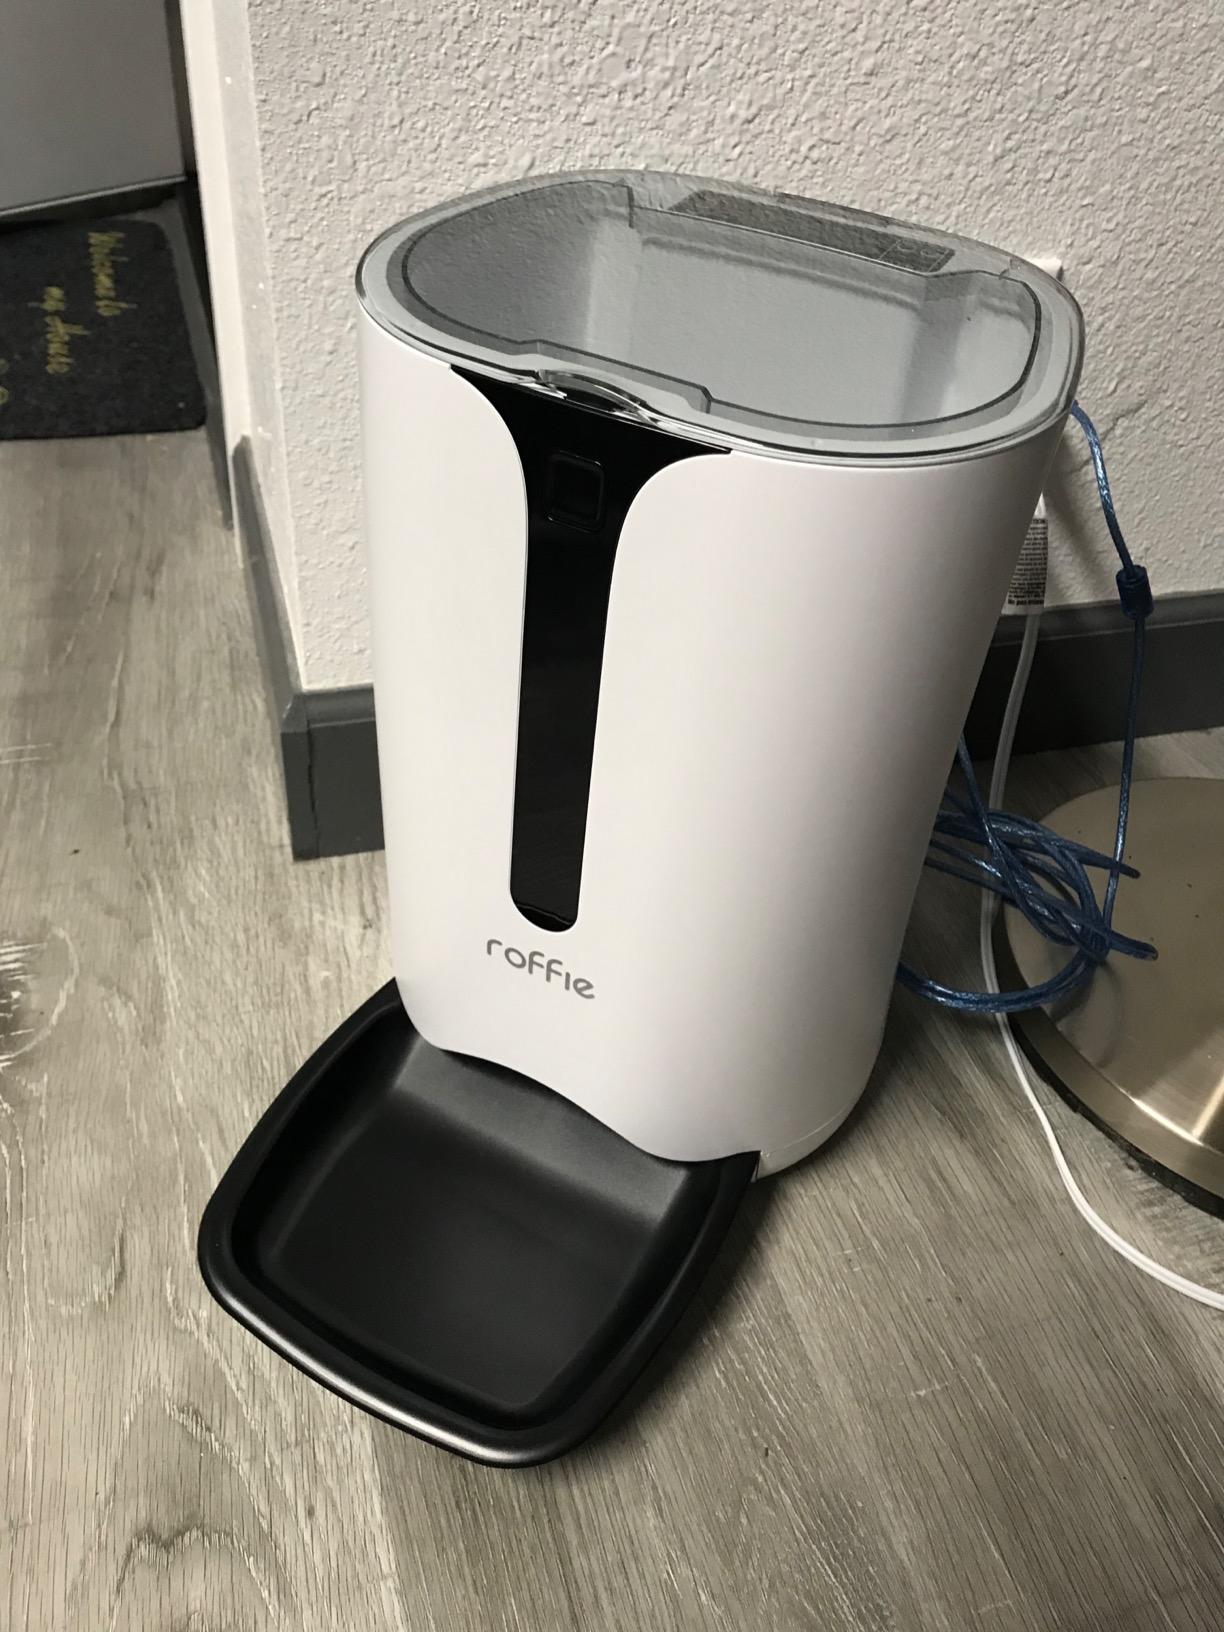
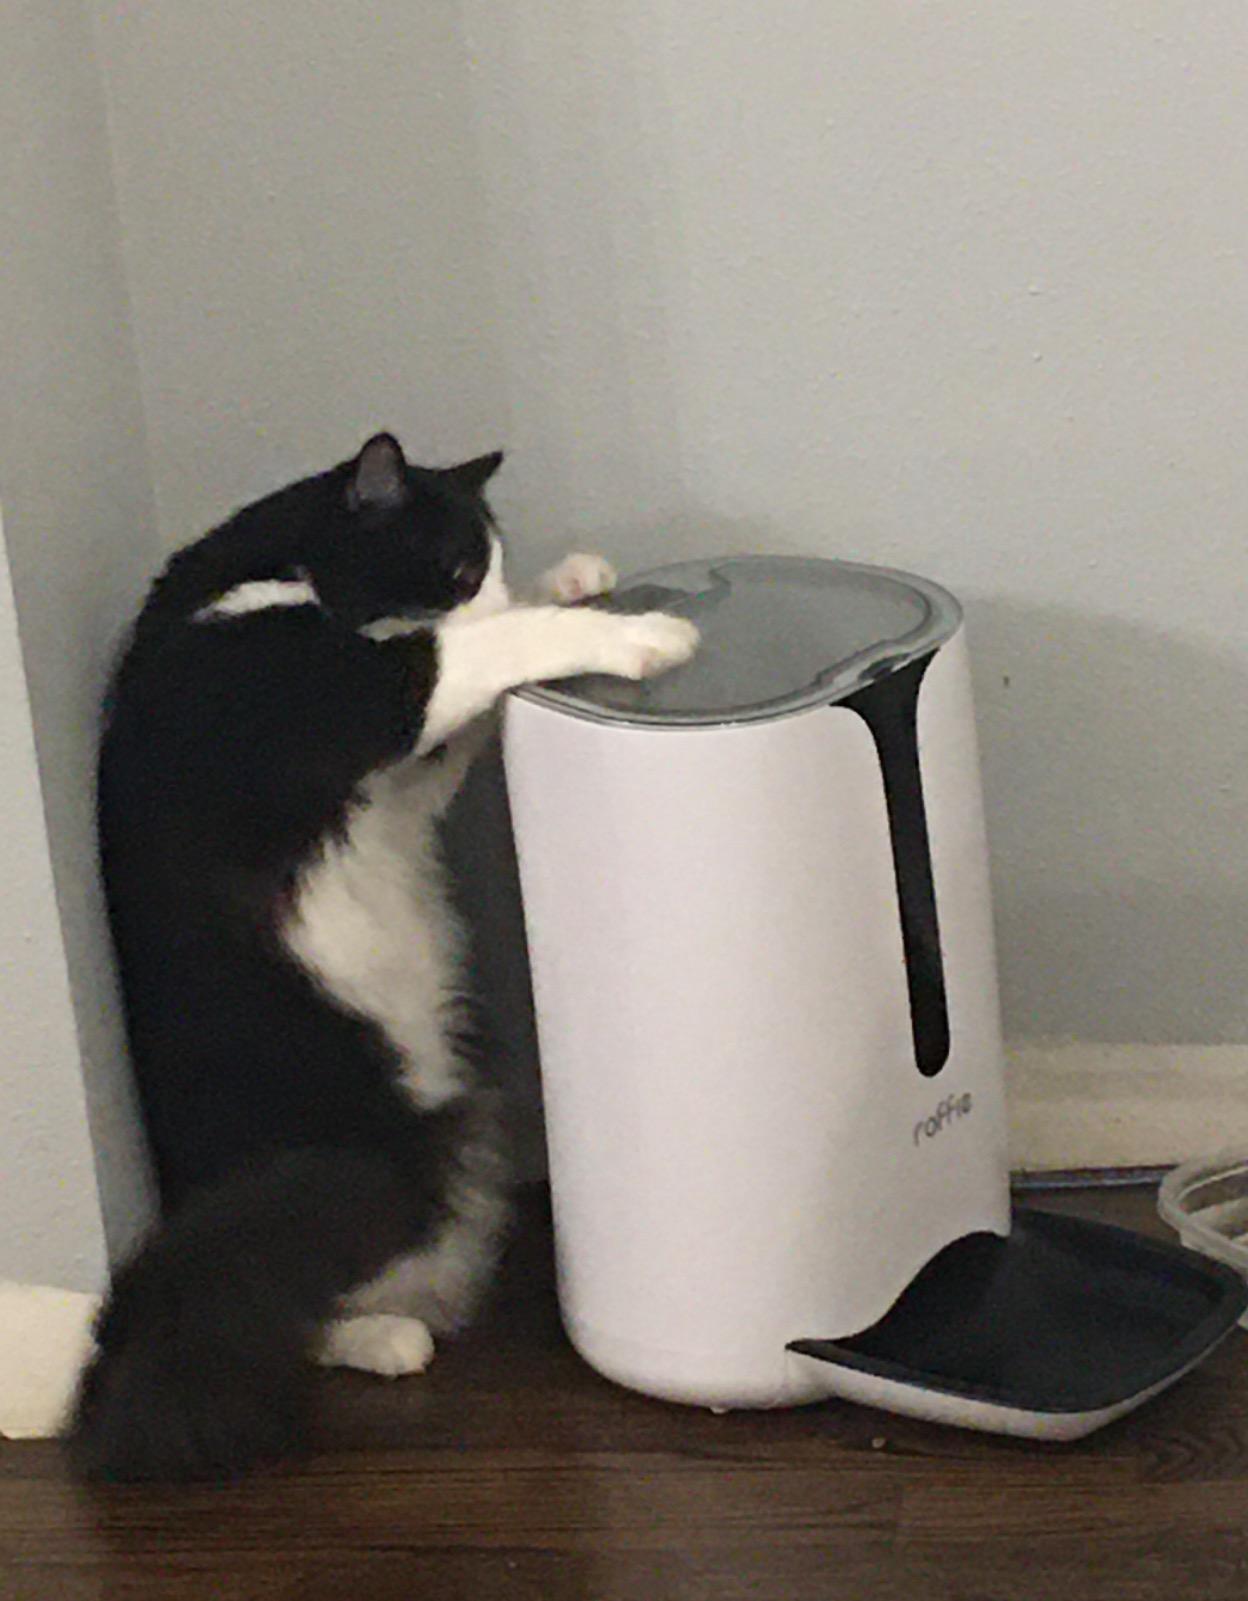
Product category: items_feeder
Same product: yes